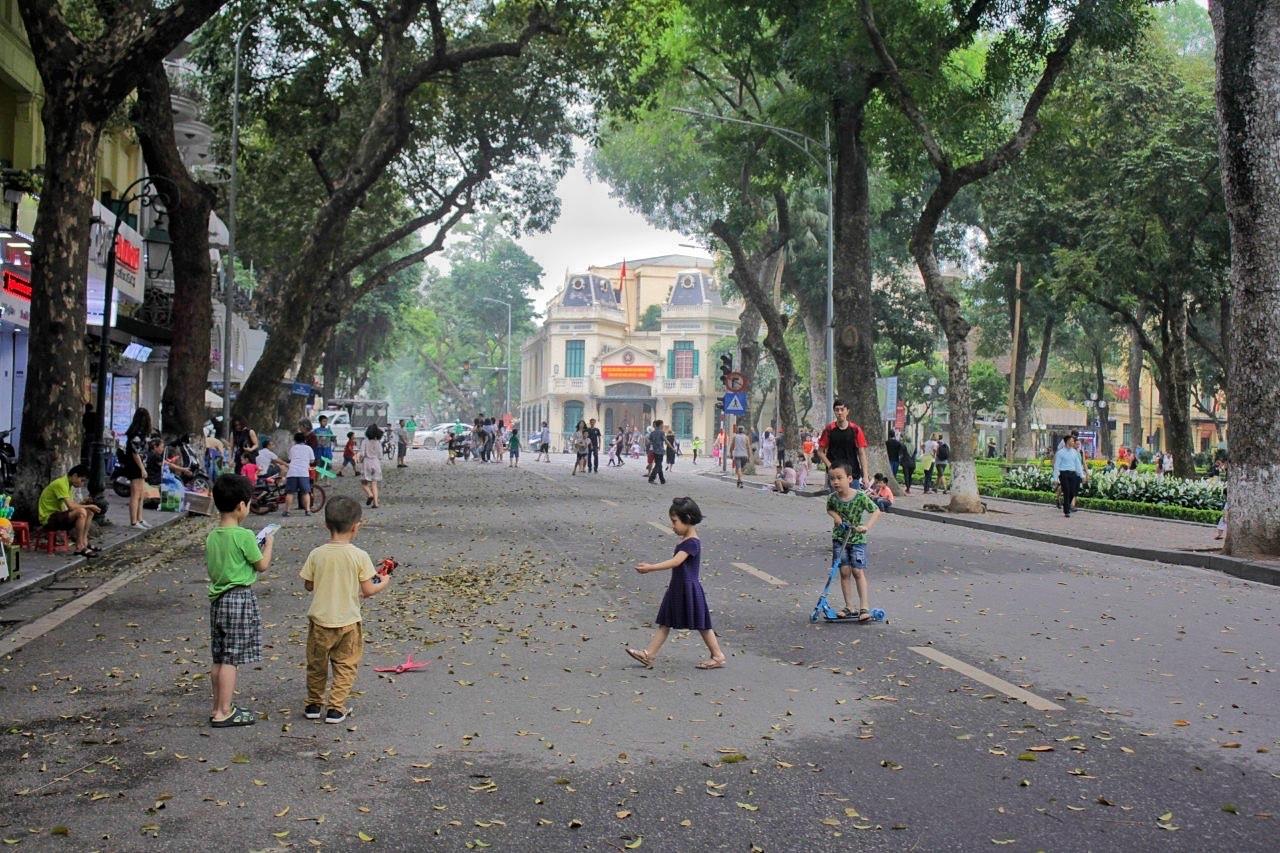
có những hàng cây xanh xuất hiện ở hai bên đường